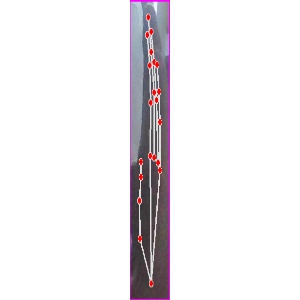
अक्षर: द